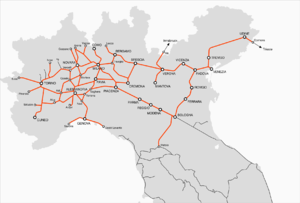
La Società per le Ferrovie dell'Alta Italia, ou SFAI, était une société ferroviaire privée italienne, fondée en 1865 et disparue en 1885.